Richie Rich (film)

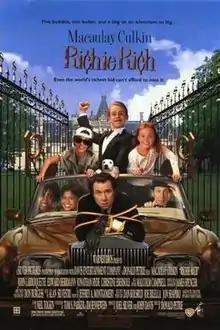
Theatrical release poster

Richie Rich (stylized as Ri¢hie Ri¢h) is a 1994 American children's adventure comedy film directed by Donald Petrie. The film is loosely based on the comic character of the same name created by Alfred Harvey and Warren Kremer. The film was distributed by Warner Bros. under their Family Entertainment label. The film stars Macaulay Culkin (in his final film as a child actor; he began work as an adult in 2003), John Larroquette, Edward Herrmann, Jonathan Hyde, and Christine Ebersole, while Reggie Jackson, Claudia Schiffer, and Ben Stein appear in cameo roles. Culkin's younger brother, Rory Culkin, played the part of Young Richie Rich. In theaters, the film was shown with a Wile E. Coyote and the Road Runner cartoon called "Chariots of Fur", and was followed by the 1998 direct-to-video stand-alone sequel "Richie Rich's Christmas Wish".